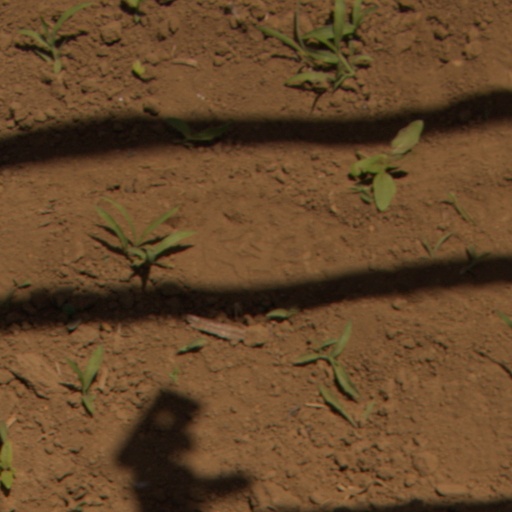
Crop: Jerusalem artichoke